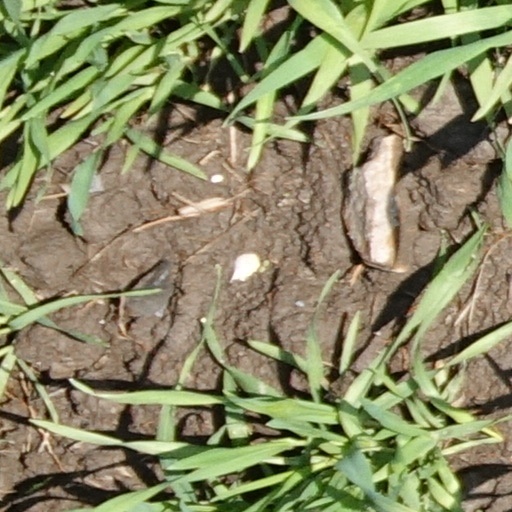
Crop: wheat